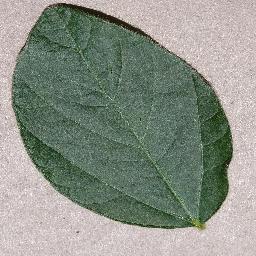
Label: Soybean___healthy